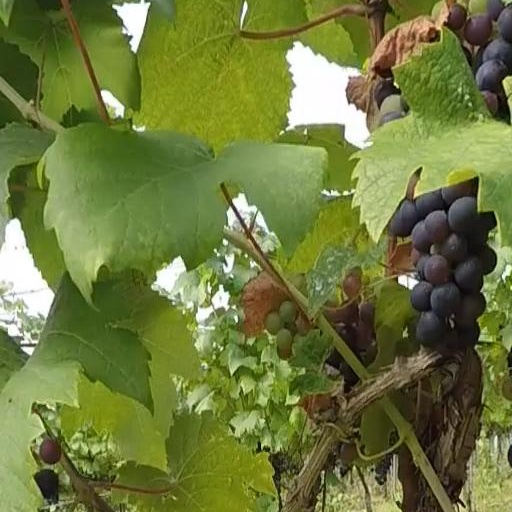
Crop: grape